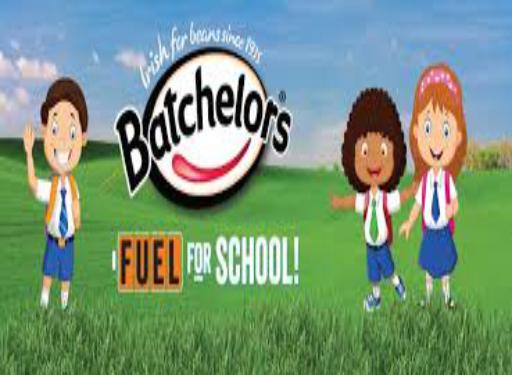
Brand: Batchelors
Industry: Food